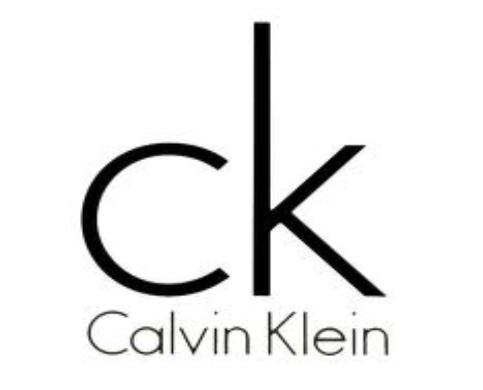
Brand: Ck Calvin Klein-1
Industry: Clothes